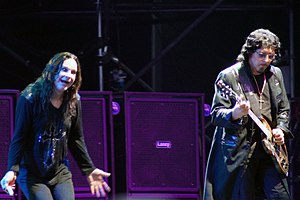
Black Sabbath / Historie / Genforening og 13 (2010–2017)
Black Sabbath optræder i Lollapalooza i 2012.
Black Sabbath var et engelsk heavy metal-band, dannet i Birmingham i 1968 af Ozzy Osbourne, Tony Iommi, Geezer Butler, og Bill Ward. Bandets historie har været præget af mange ændringer i besætningen, i foråret 2010 kan 22 tidligere medlemmer opregnes. Oprindelig blev gruppen dannet som et heavy blues rock-band ved navn Earth, men ændrede i 1969 navn til Black Sabbath, og opnåede flere guld og platin plader i 1970'erne. Som et af de første og mest indflydelsesrige heavy metal-bands nogensinde, bidrog Black Sabbath til at definere heavy metal-genren med udgivelser som deres firedobbelte platinalbum Paranoid.